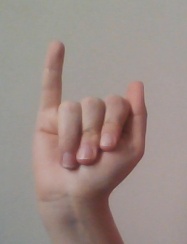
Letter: meem